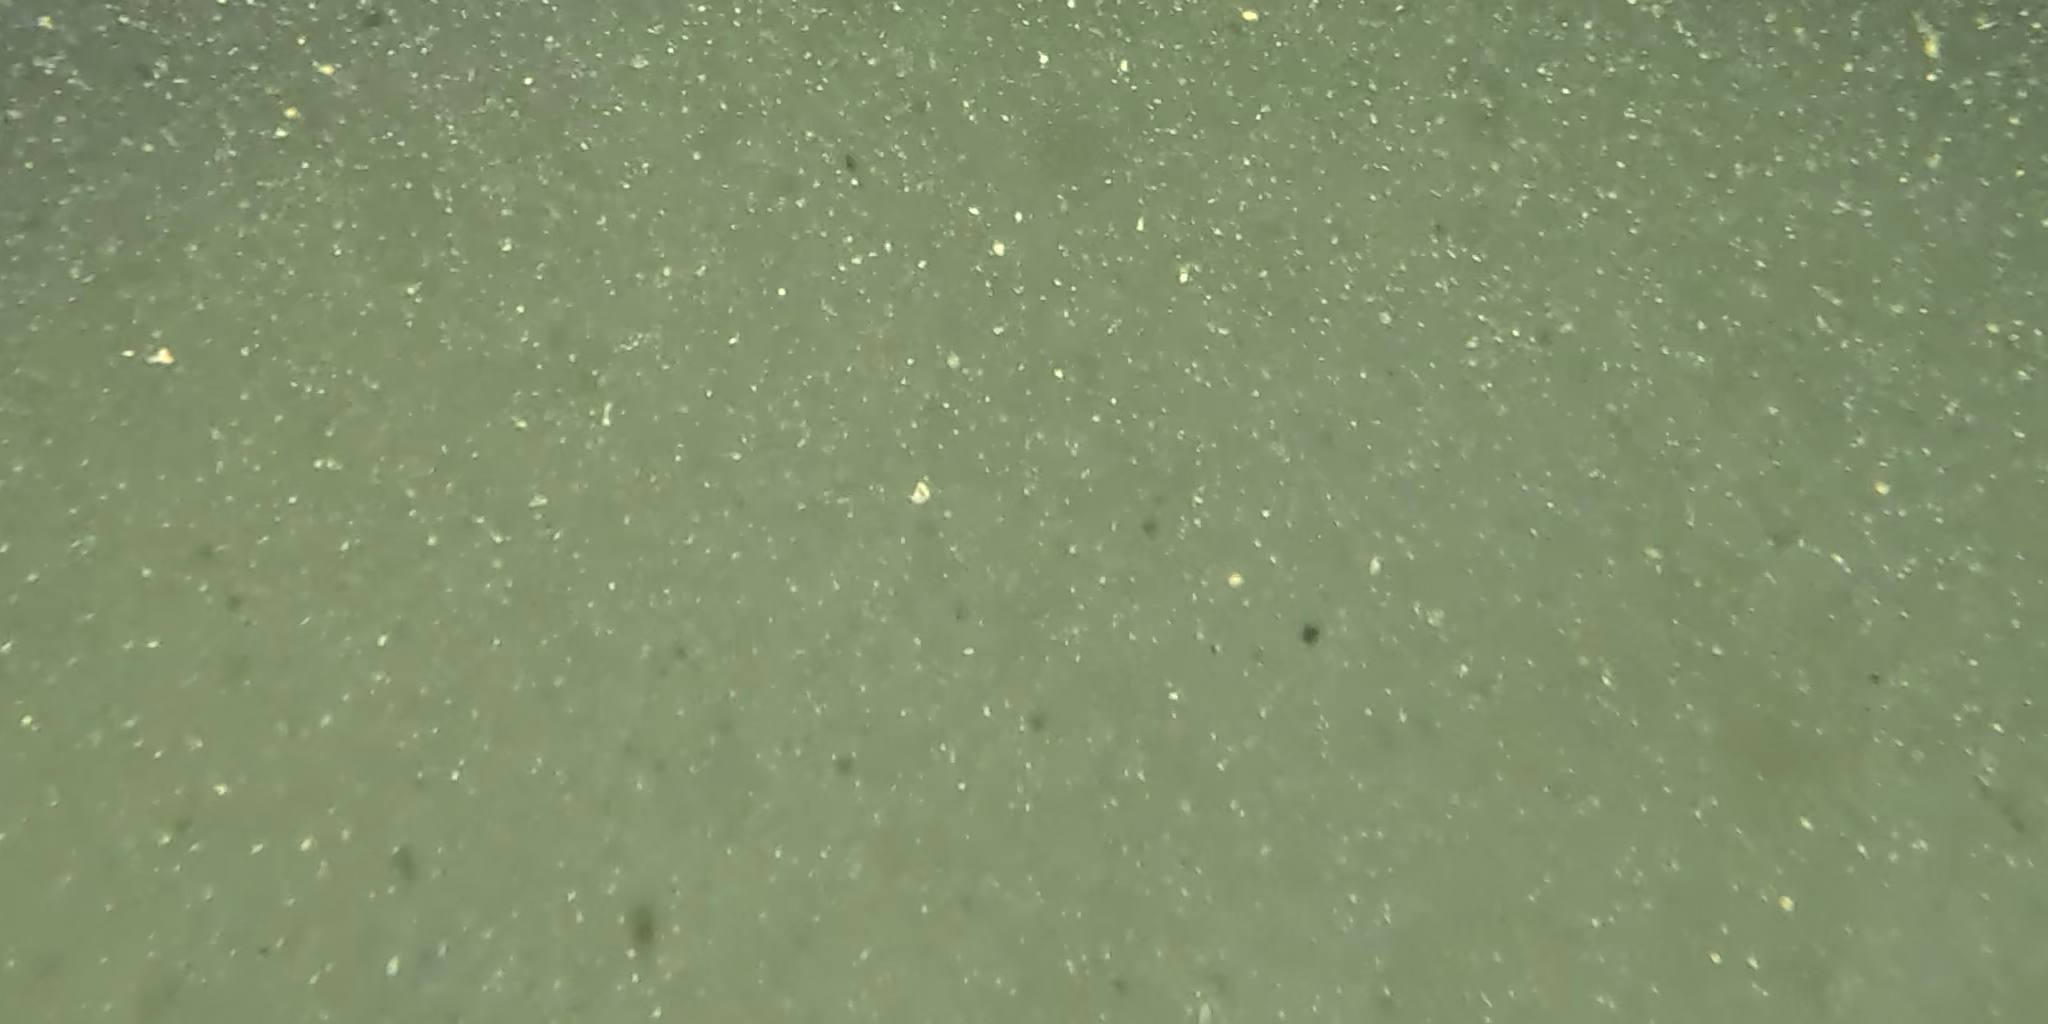
Seabed habitat: bad